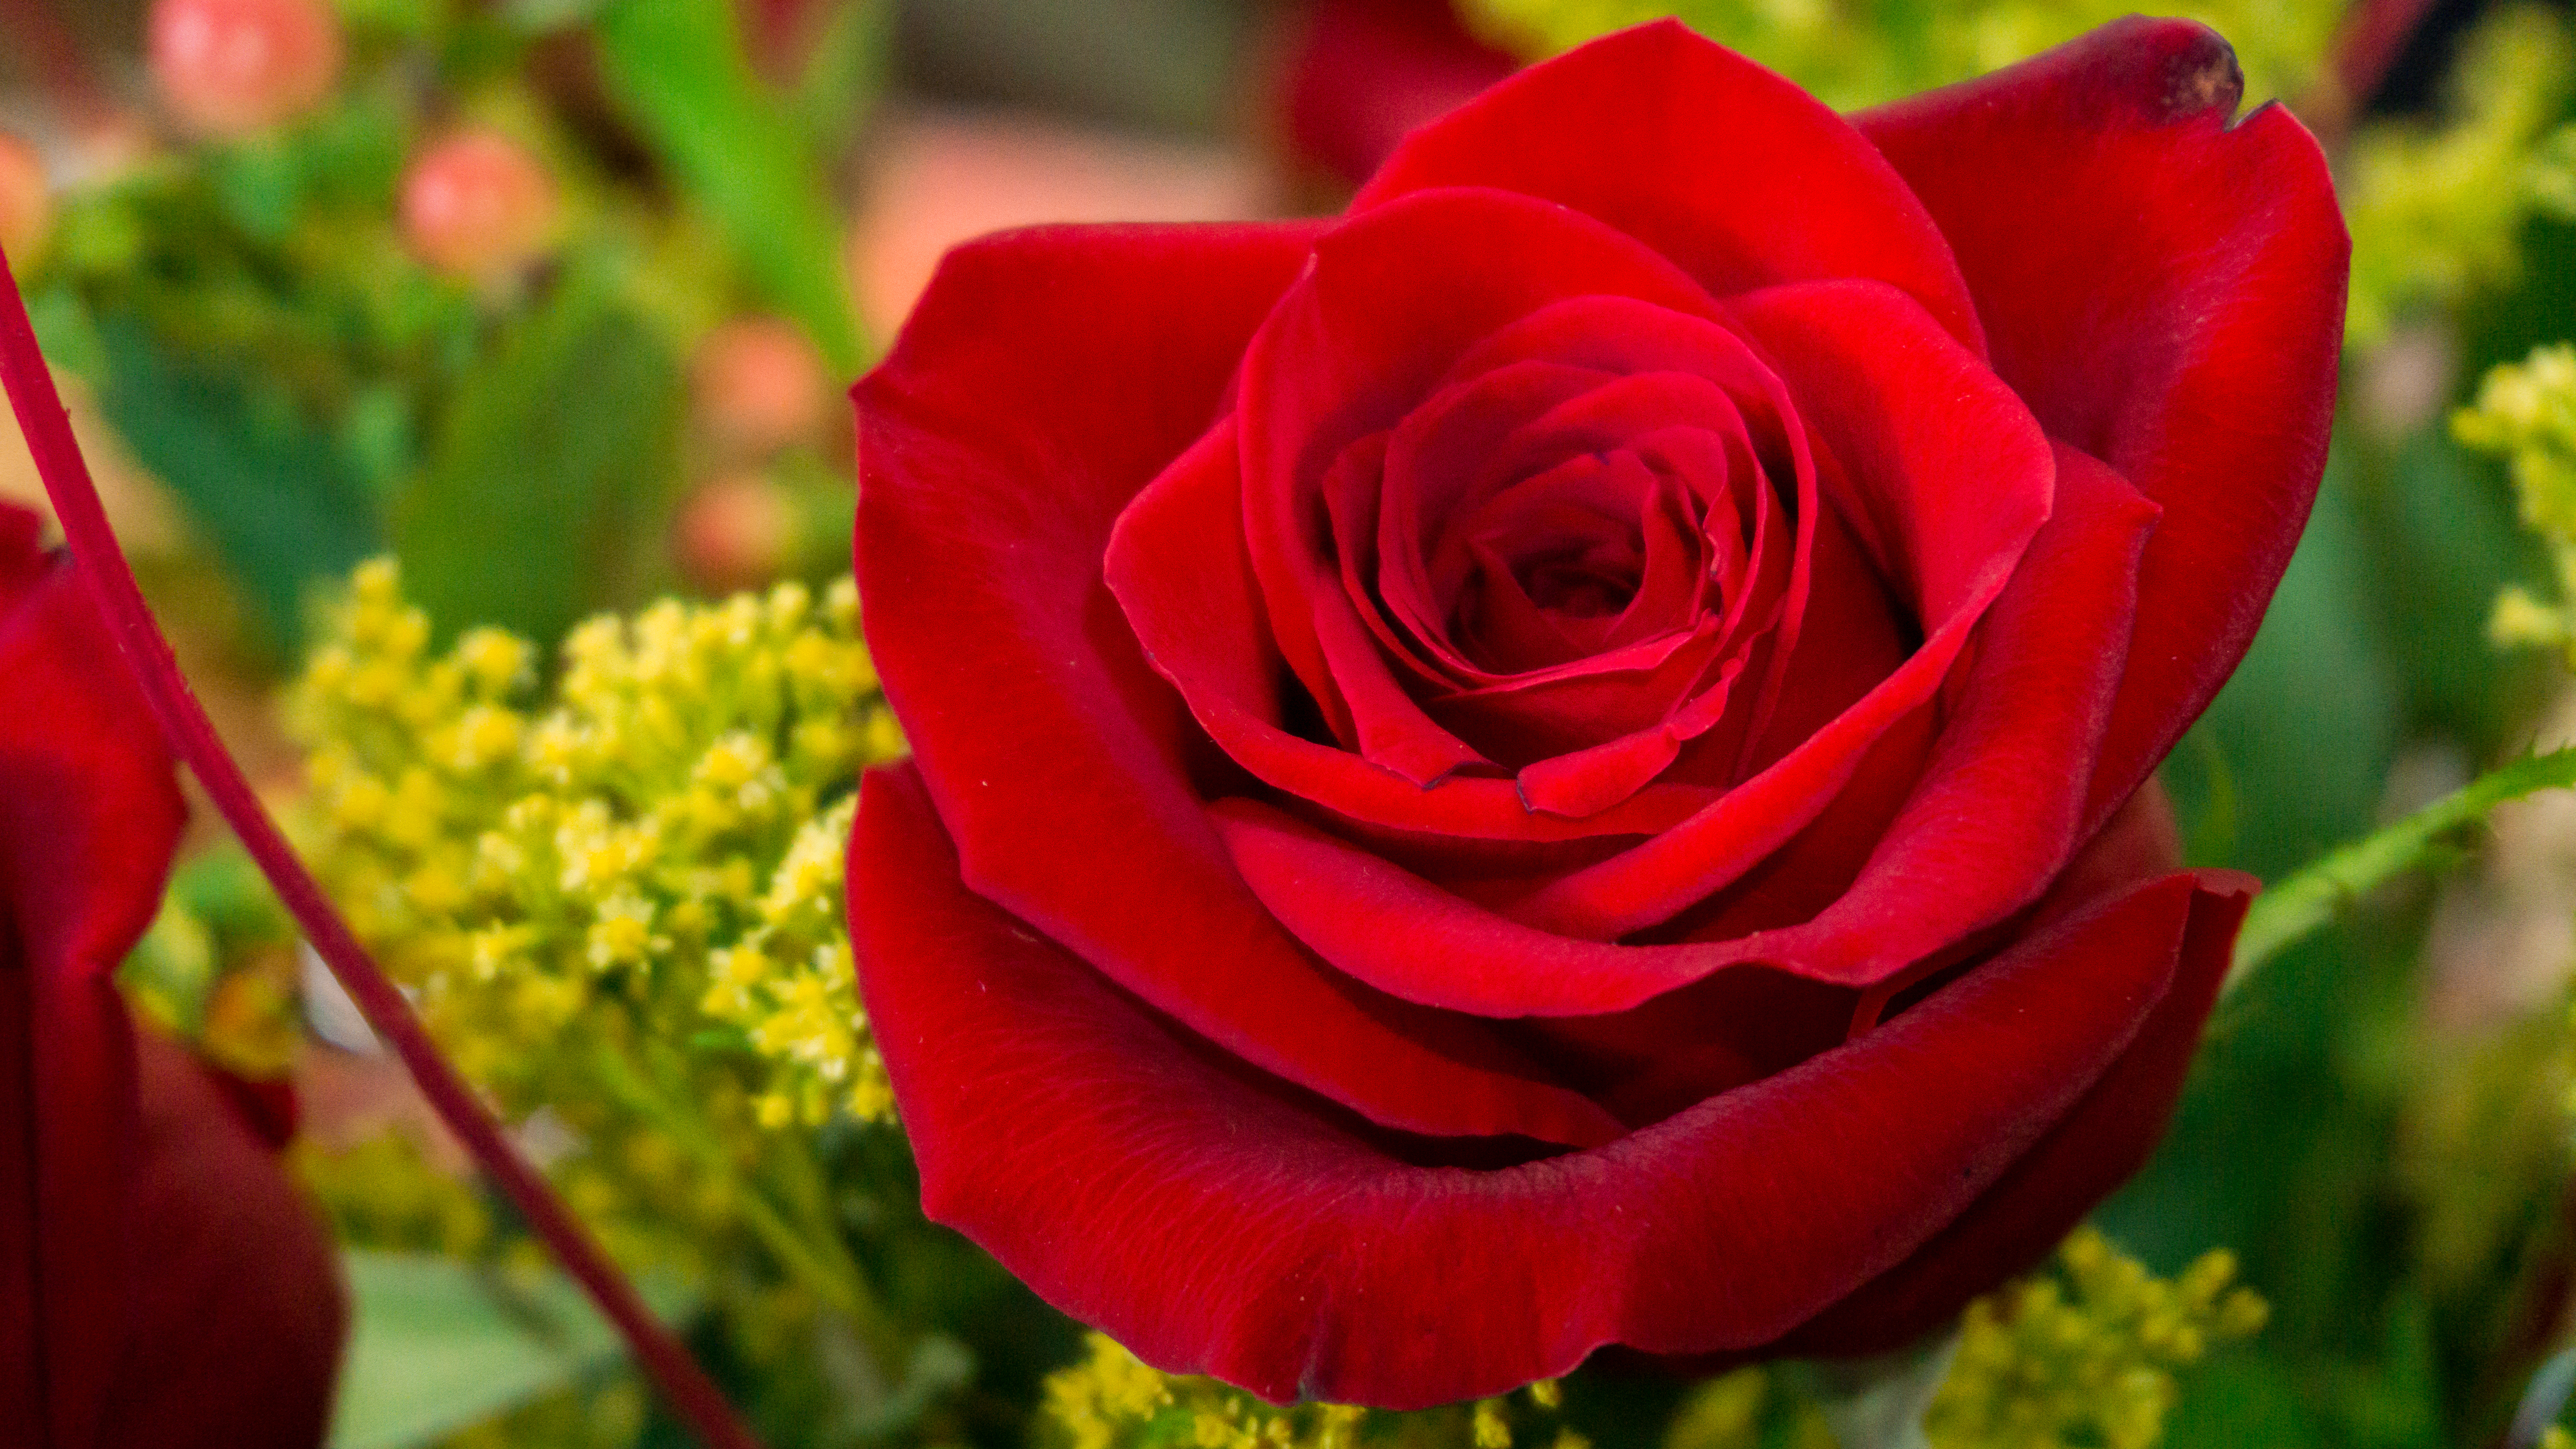
plant, flower, nature, flora, beautiful, color, bloom, blossom, ecuador, rose, red, garden roses, rose family, flowering plant, floribunda, rose order, petal, close up, floristry, annual plant, rosa centifolia, plant stem, china rose, computer wallpaper, macro photography